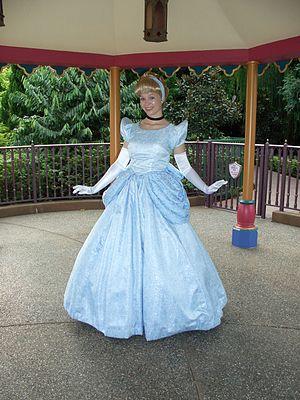
Cendrillon est un personnage de fiction inspiré par le personnage du conte Cendrillon ou la Petite pantoufle de verre de Charles Perrault issu de Histoires ou Contes du Temps Passé et qui est apparu pour la première fois dans le long métrage d'animation Cendrillon, en 1950.